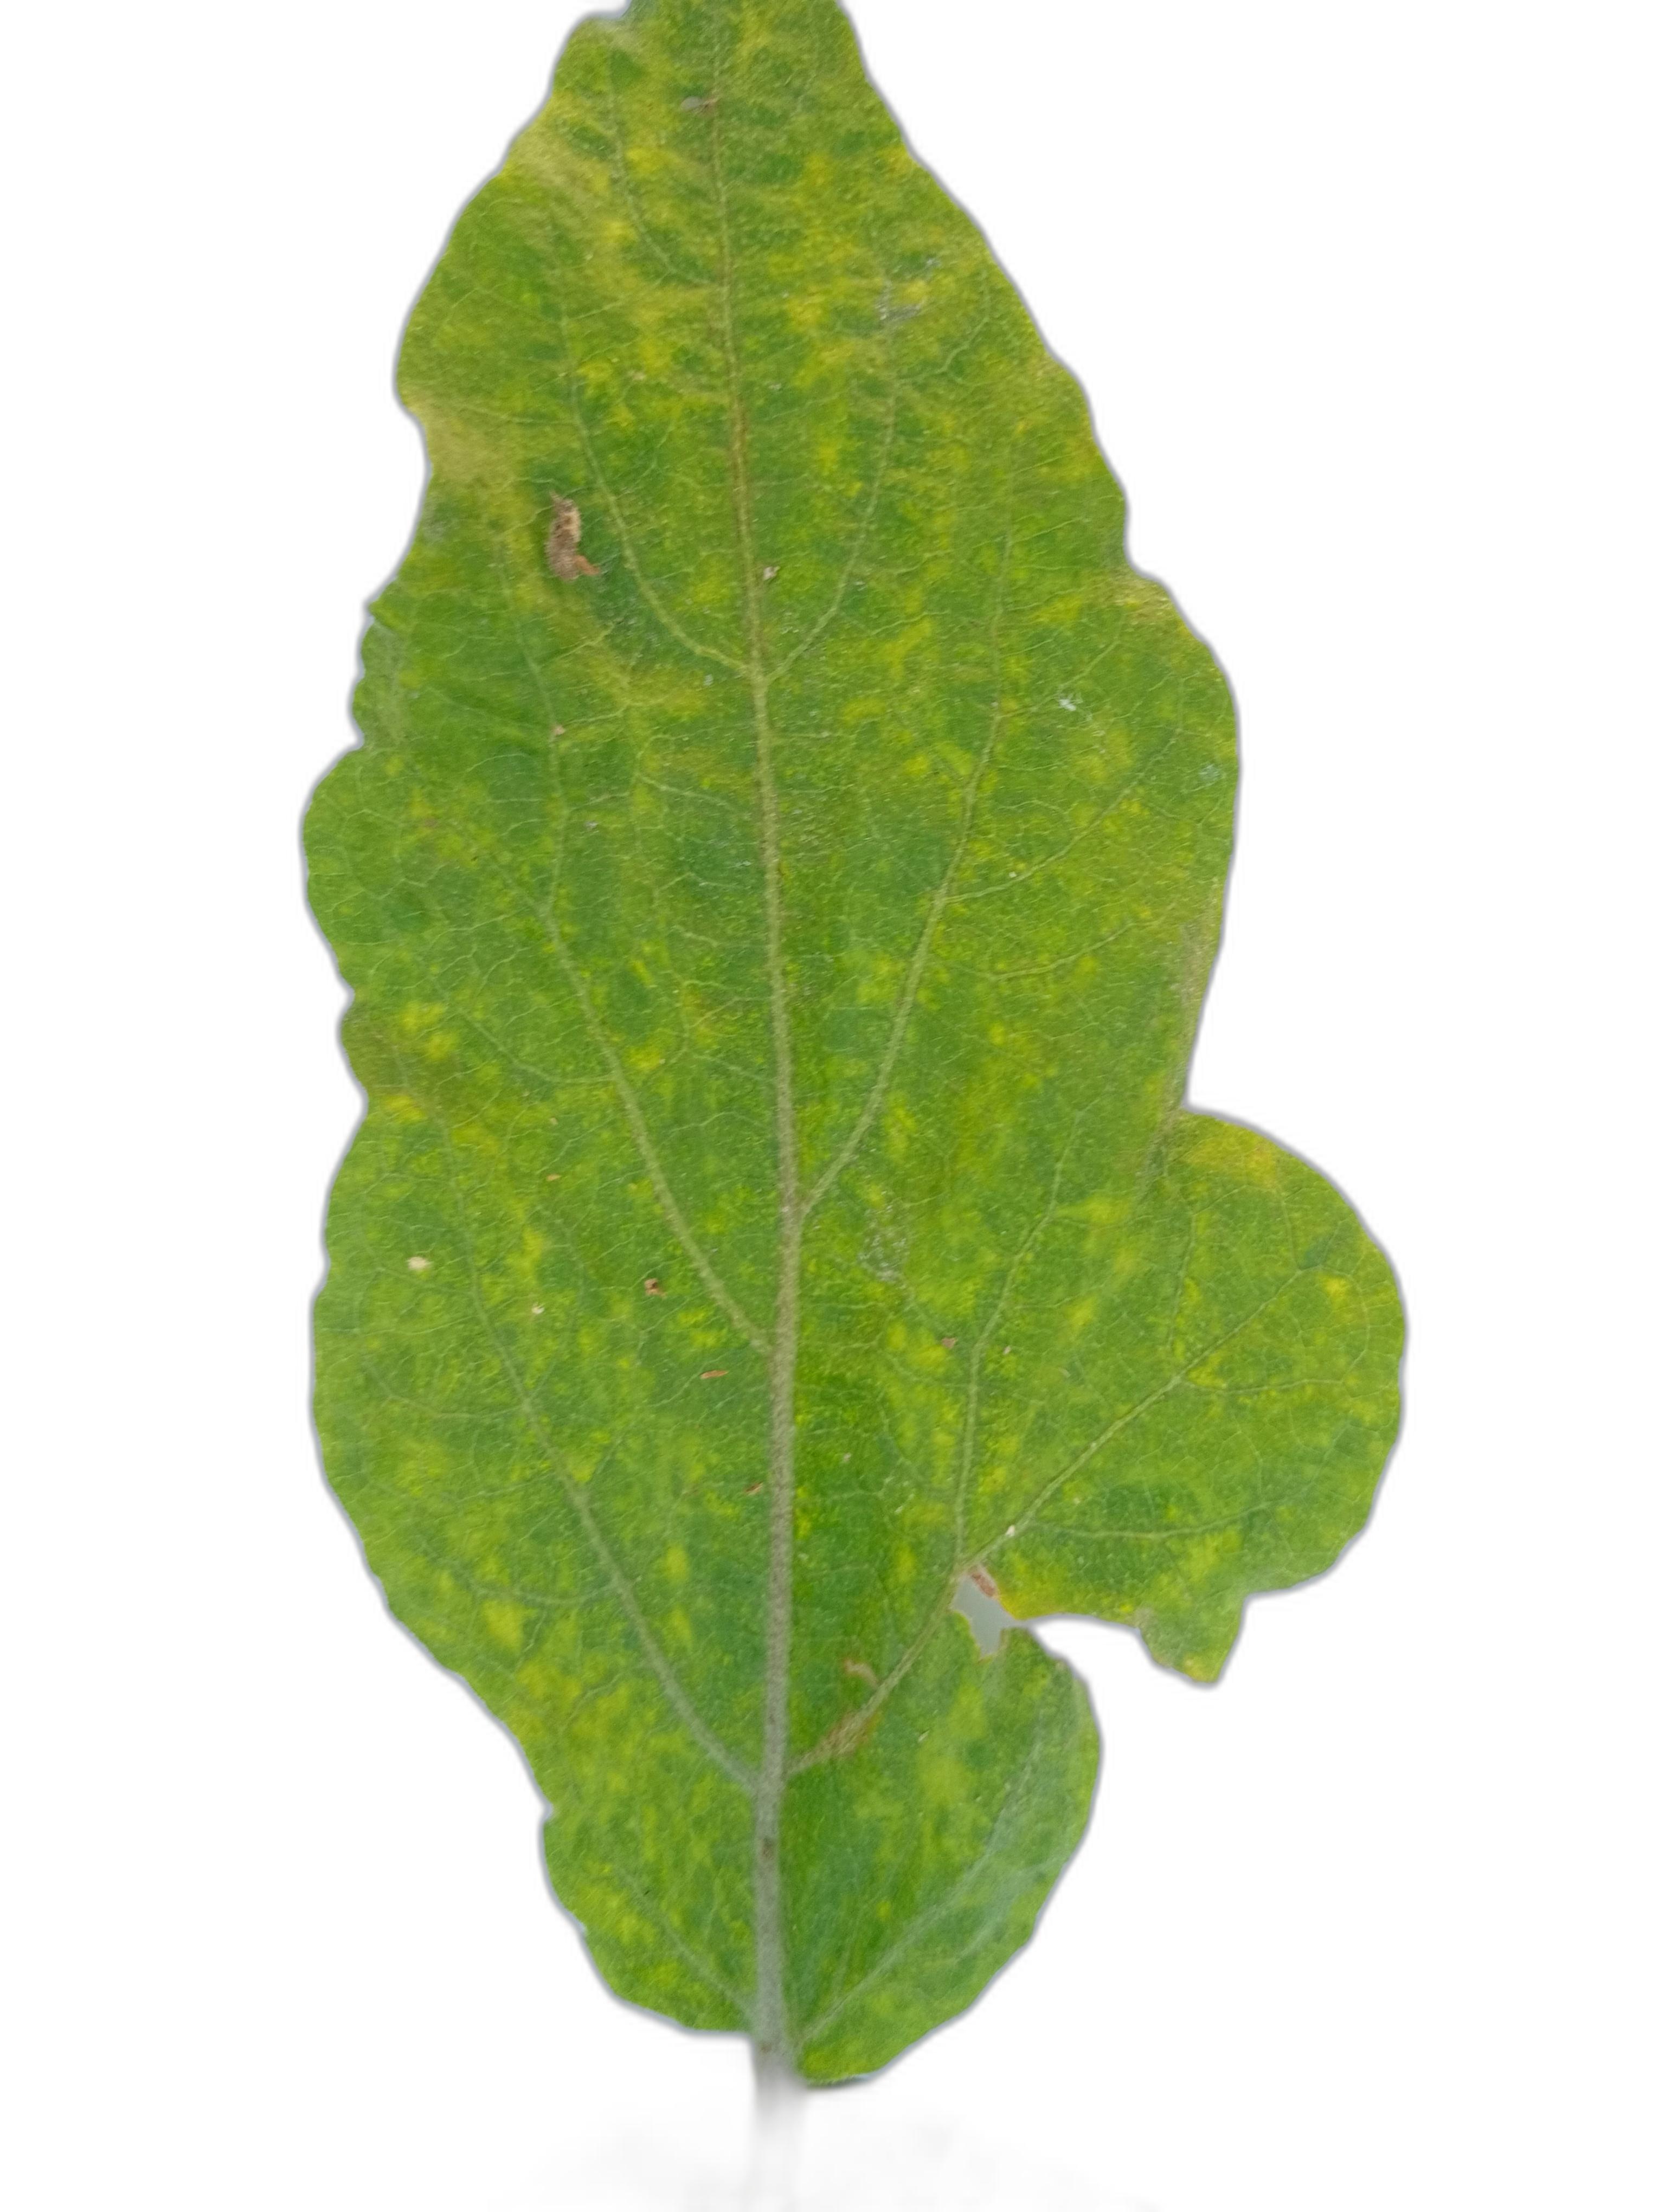
Label: Leaf Spot Disease